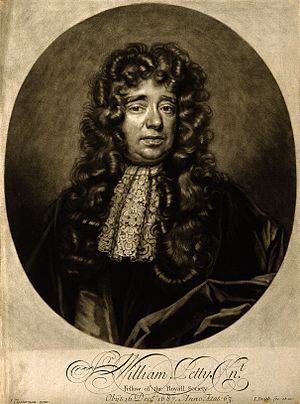
William Petty
Sir William Petty var en engelsk økonom, statistiker og filosof, oldefar til William Petty, 1. Marquess af Lansdowne.